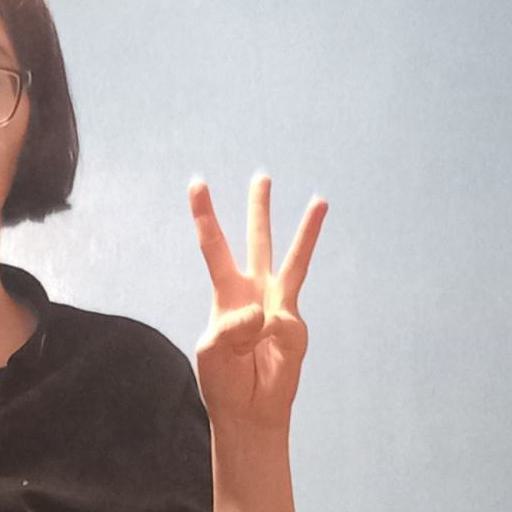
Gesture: three